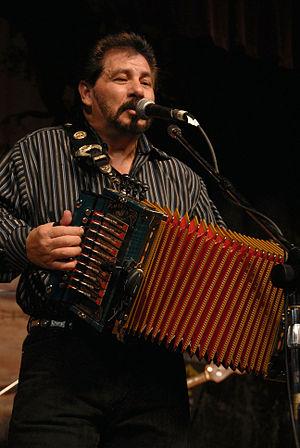
Jo-El Sonnier au Liberty Theater à Eunice, Louisiane, en 2006
Jo-El Sonnier est un auteur-compositeur et accordéoniste américain, qui écrit et interprète de la musique country et de la musique cadienne. Né à Rayne en Louisiane le 2 octobre 1946, dans la famille de modestes métayers francophones, il a commencé à jouer de l'accordéon à l'âge de trois ans, débuté sur une radio locale à 6 ans, et enregistré son premier 45 tours à 11 ans. Il enregistre et produit des disques et des spectacles.